Zambia Independence Act 1964

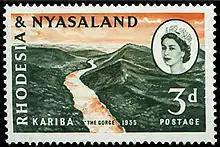
Stamp with portrait of Queen Elizabeth II, 1955

In 1953, the creation of the Federation of Rhodesia and Nyasaland grouped together Northern Rhodesia, Southern Rhodesia, and Nyasaland (now Malawi) as a single semi-autonomous region. This was undertaken despite opposition from a sizeable minority of the population, who demonstrated against it in 1960–61. Northern Rhodesia was the center of much of the turmoil and crisis characterizing the federation in its last years. Initially, Harry Nkumbula's African National Congress (ANC) led the campaign, which Kenneth Kaunda's United National Independence Party (UNIP) subsequently took up.